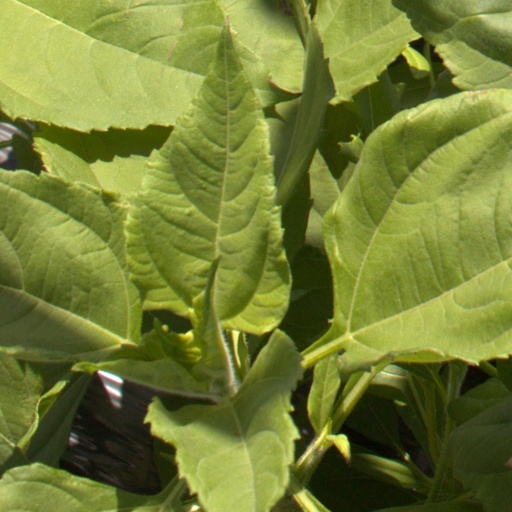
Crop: Jerusalem artichoke